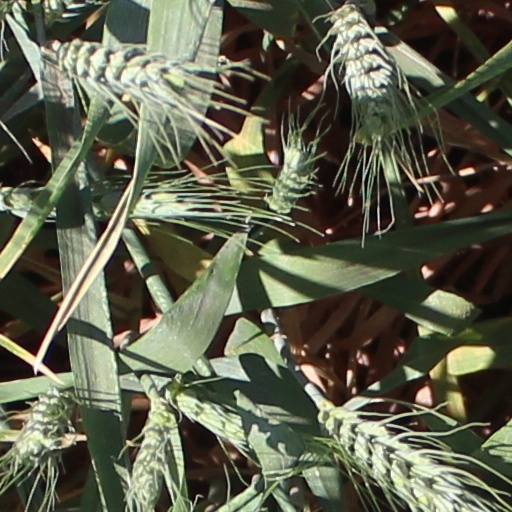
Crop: wheat